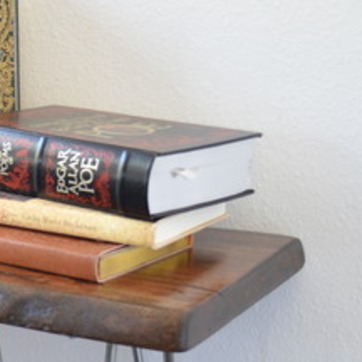
Material: paper